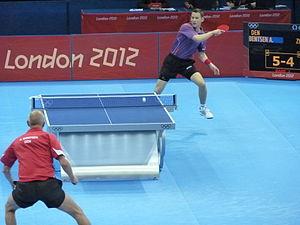
L'épreuve de simple hommes en tennis de table fait partie du programme de cette épreuve aux Jeux olympiques d'été de 2012 à Londres. L'épreuve a lieu du samedi 28 juillet au jeudi 2 août 2012 à l'ExCeL London.
Un sport de raquette est un sport où les participants utilisent des raquettes, qui servent à renvoyer vers l'adversaire un objet, le plus souvent une balle.